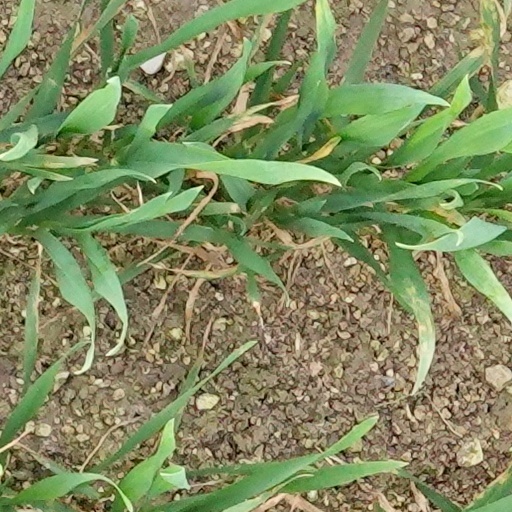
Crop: wheat